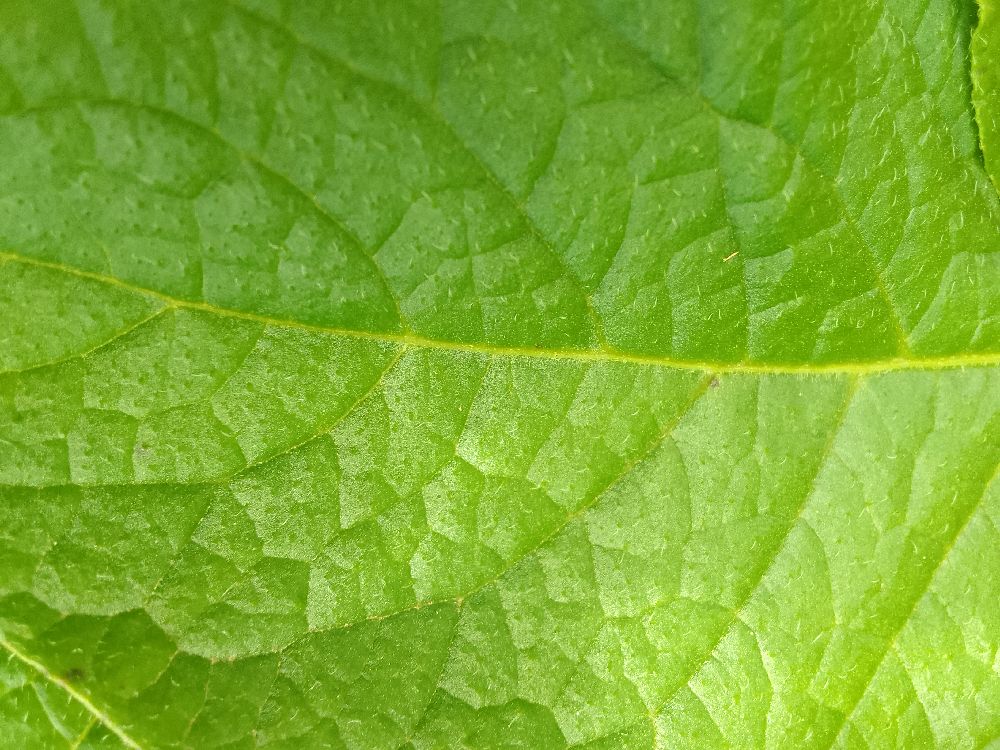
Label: Healthy